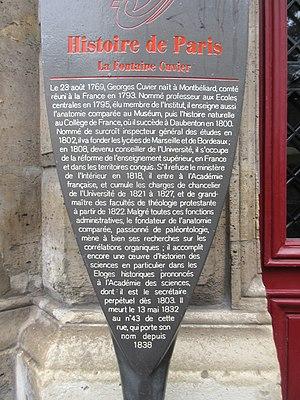
Panneau Histoire de Paris
Les panneaux « Histoire de Paris » sont des panneaux d'information installés dans les rues de Paris devant certains des monuments parisiens.
La fontaine Cuvier est un monument parisien situé à l'angle de la rue Linné et du 20, rue Cuvier, face au Jardin des plantes, dans le 5ᵉ arrondissement.
La rue Cuvier est une voie située dans le 5ᵉ arrondissement de Paris dans les quartiers du Jardin-des-Plantes et Saint-Victor.